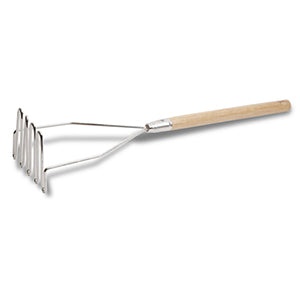
Marshallown QLT Square Head Mud Masher
Quickly mix small batches of mud with the MARSHALLTOWN Mashers. Each Mud Masher features a heavy gauge steel mixing head that has been plated to resist rust. The metal ferrule secures the head to a hardwood handle. These mashers come in two styles, a square end that has a 5" x 5½" head with your choice of a 25" or 37" handle or another option with semi-round design. This comes with a 6" x 6½" head with a 37" handle. All of these styles are Made in the USA with Global Materials. We also offer mashers through our contractor-grade QLT brand. Features: Comes in a 5" x 5½" square head or a 6" x 6½" semi-round head Square head design has a 25" or 37" handle Contractor-grade QLT product also available MARSHALLTOWN Mashers are Made in the USA with Global Materials Not seeing what you're looking for? Take a look at the other drywall tools we offer or contact us here to have us help find it for you.
Brand: Marshalltown Trowel Company
Category: Hardware > Tools > Masonry Tools > Masonry Jointers > Brick Jointers